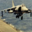
Label: airplane